List of compositions by Richard Strauss

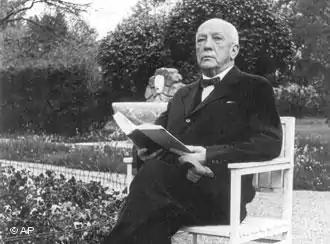
Richard Strauss in 1938

The table below shows an incomplete list of compositions by Richard Strauss.